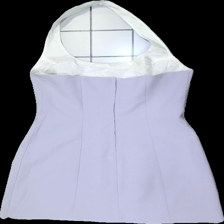
View: back
Type: Dress
Category: Ladies
Brand: Not in the list
Brand text on label: xoxo america and arboad
Colors: Purple
Material: 100% Polyester
Cut: Tight
Season: All
Stains: Minor
Price range: <50
Recommended usage: Recycle